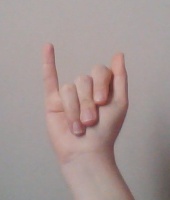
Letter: meem